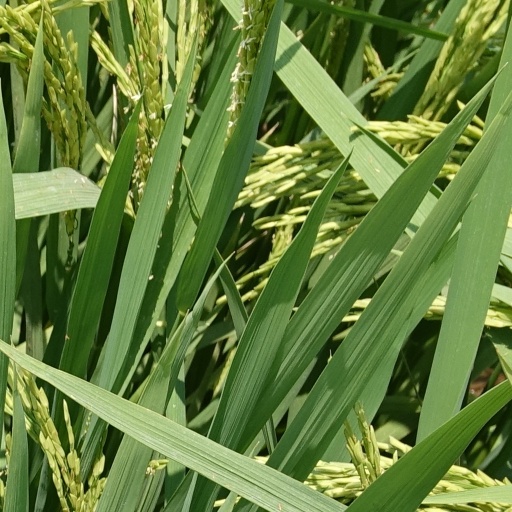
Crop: rice